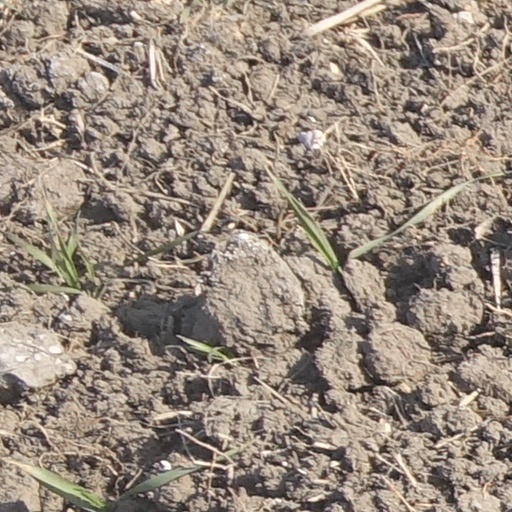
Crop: wheat